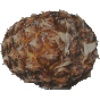
Label: pineapple